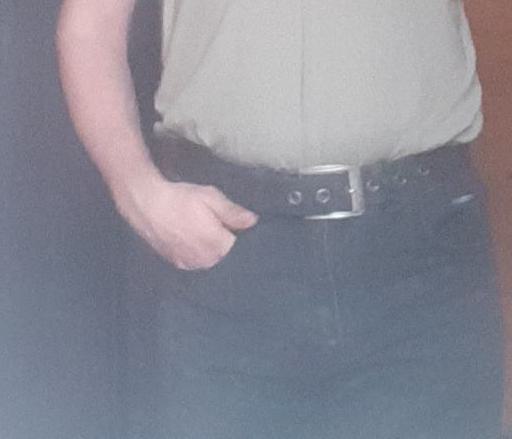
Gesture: no_gesture